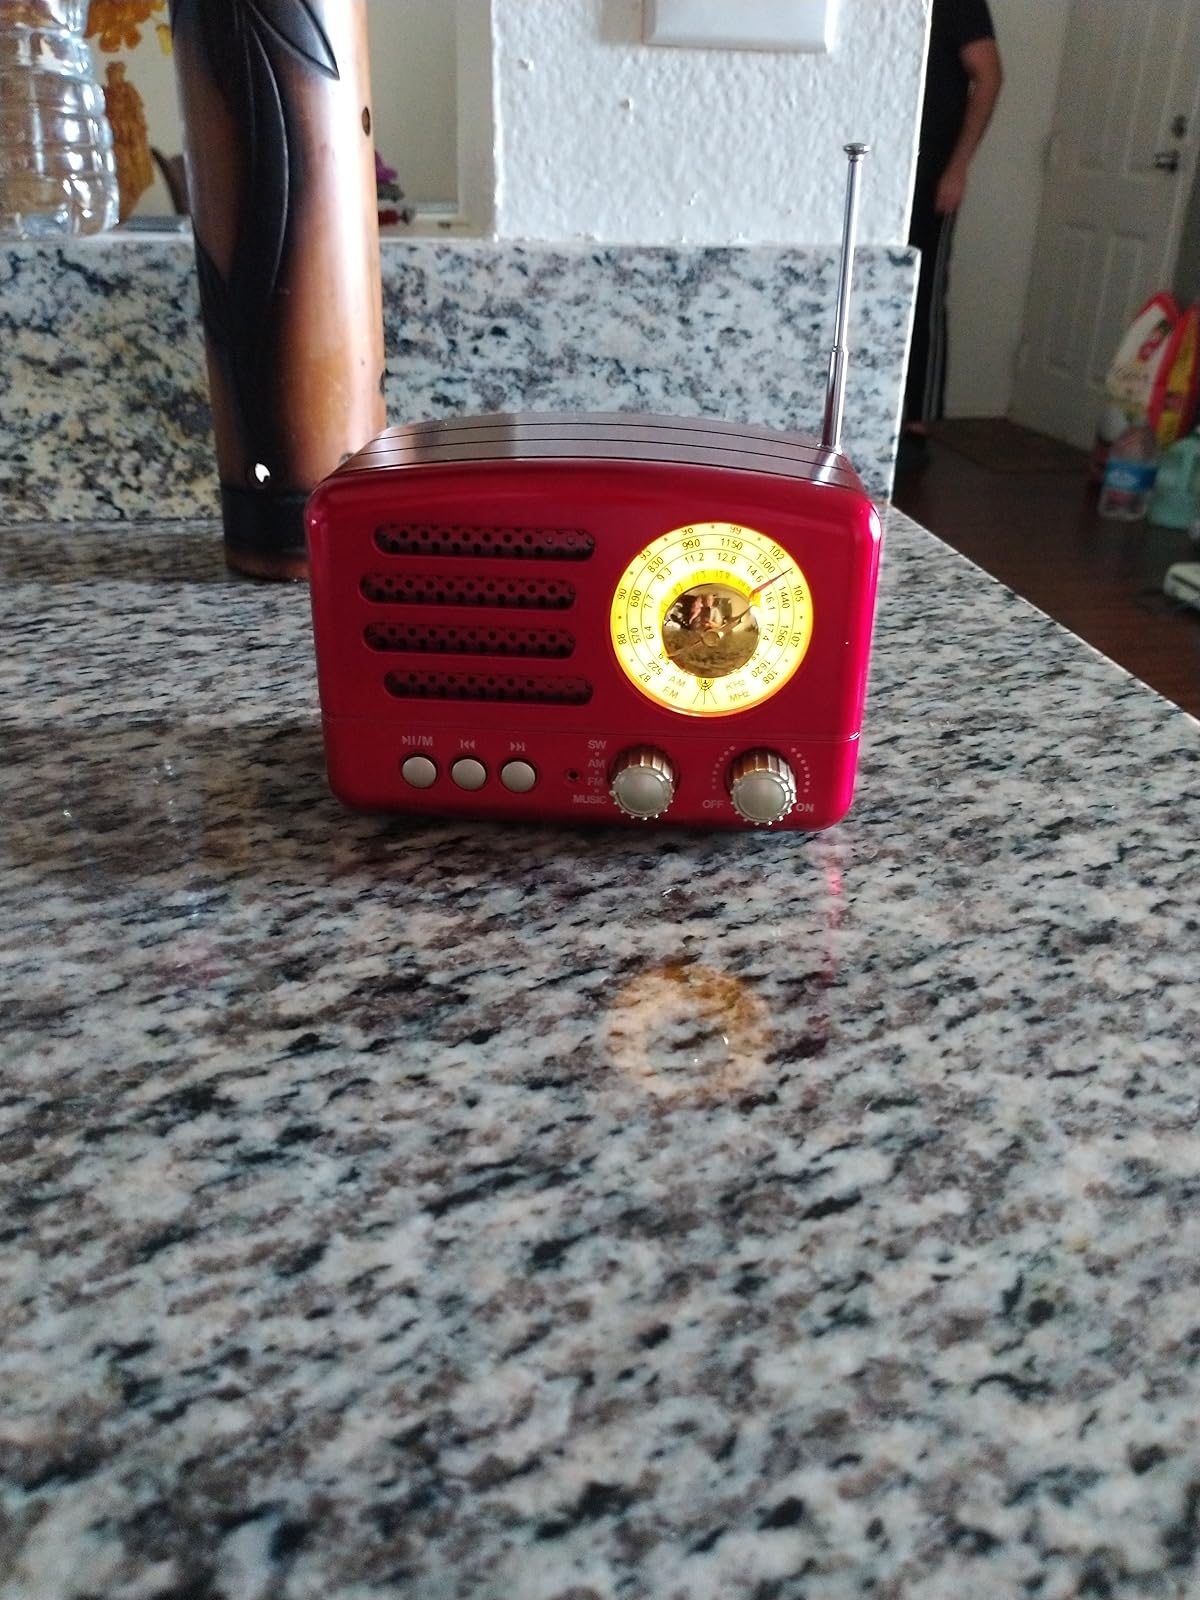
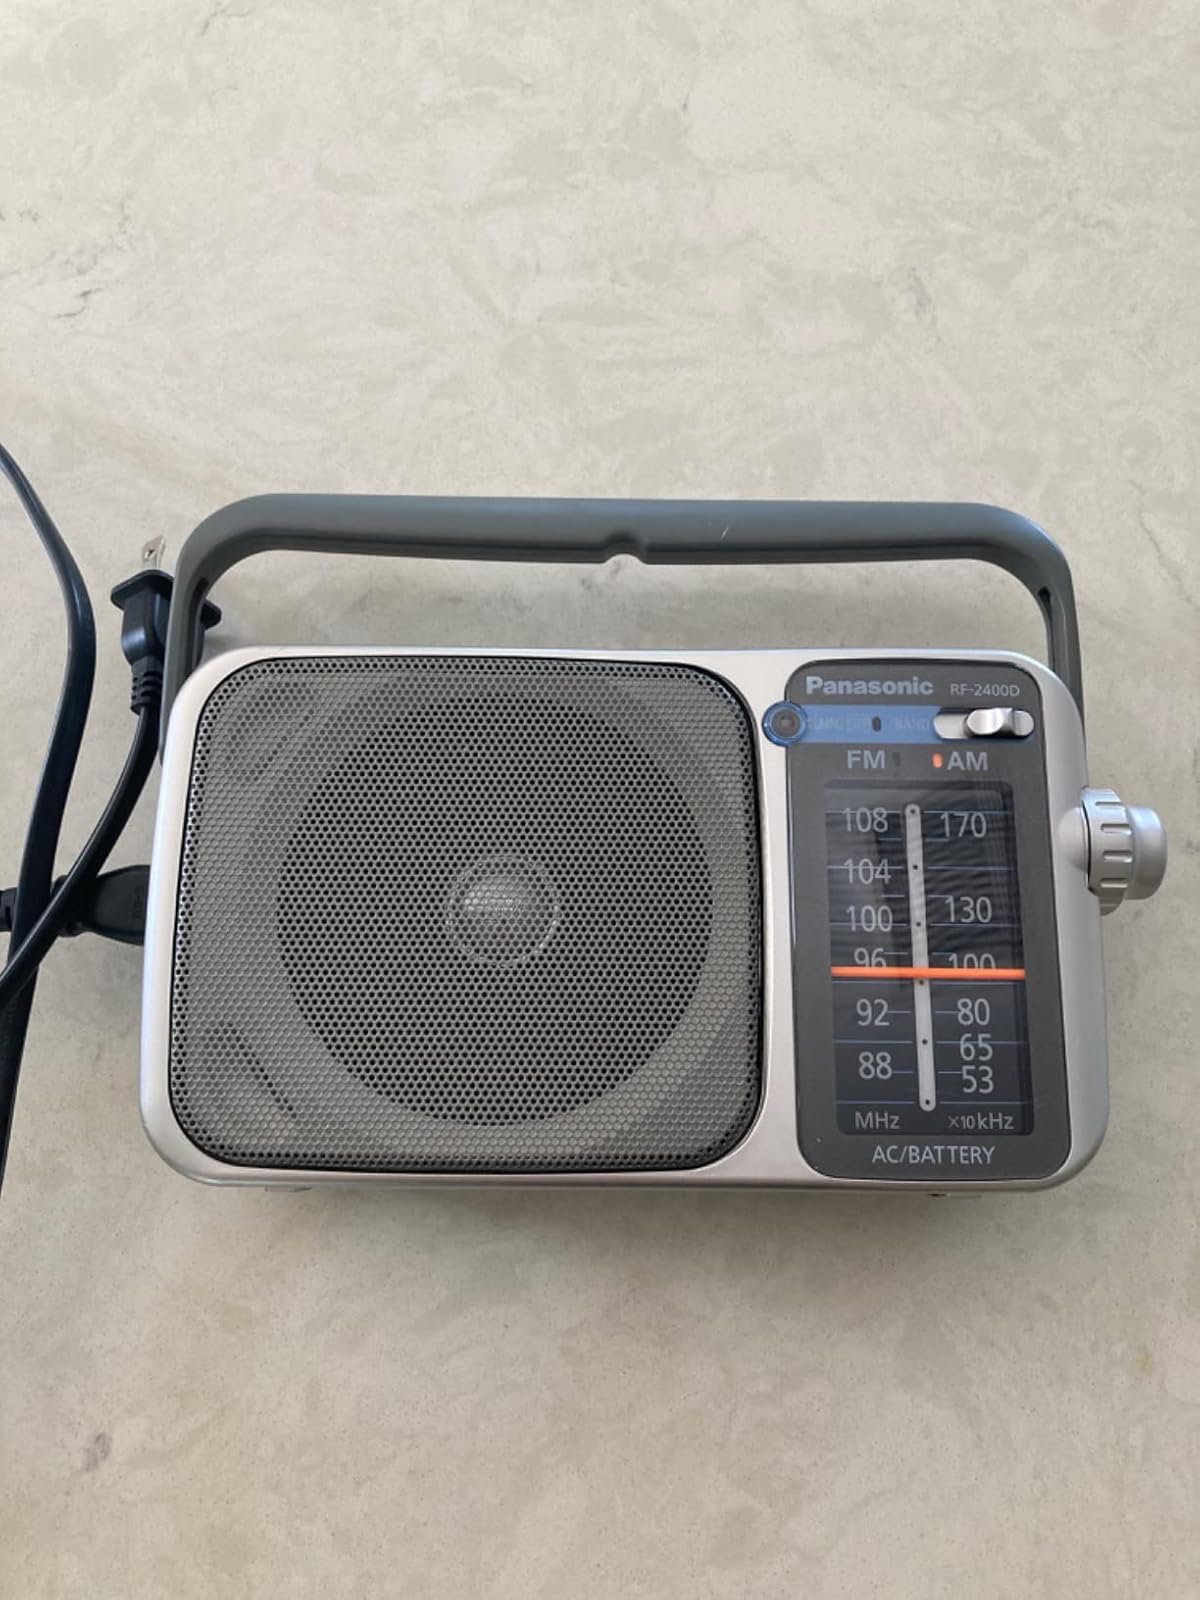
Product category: radio
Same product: no